Constance Bennett

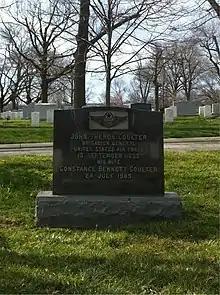
Grave at Arlington National Cemetery

Bennett died on July 24, 1965, aged 60. As the wife of John Theron Coulter, who had achieved the rank of brigadier general, she was buried in Arlington National Cemetery. Coulter died in 1995 and was buried with her.